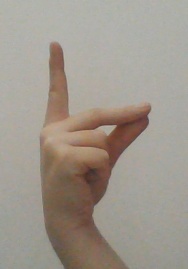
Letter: ta